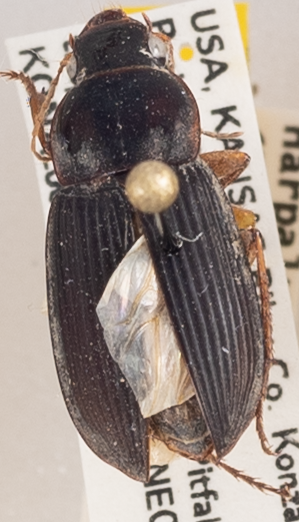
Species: Harpalus pensylvanicus
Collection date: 2022-07-06
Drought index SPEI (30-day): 1.128
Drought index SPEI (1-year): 0.006
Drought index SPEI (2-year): -0.05